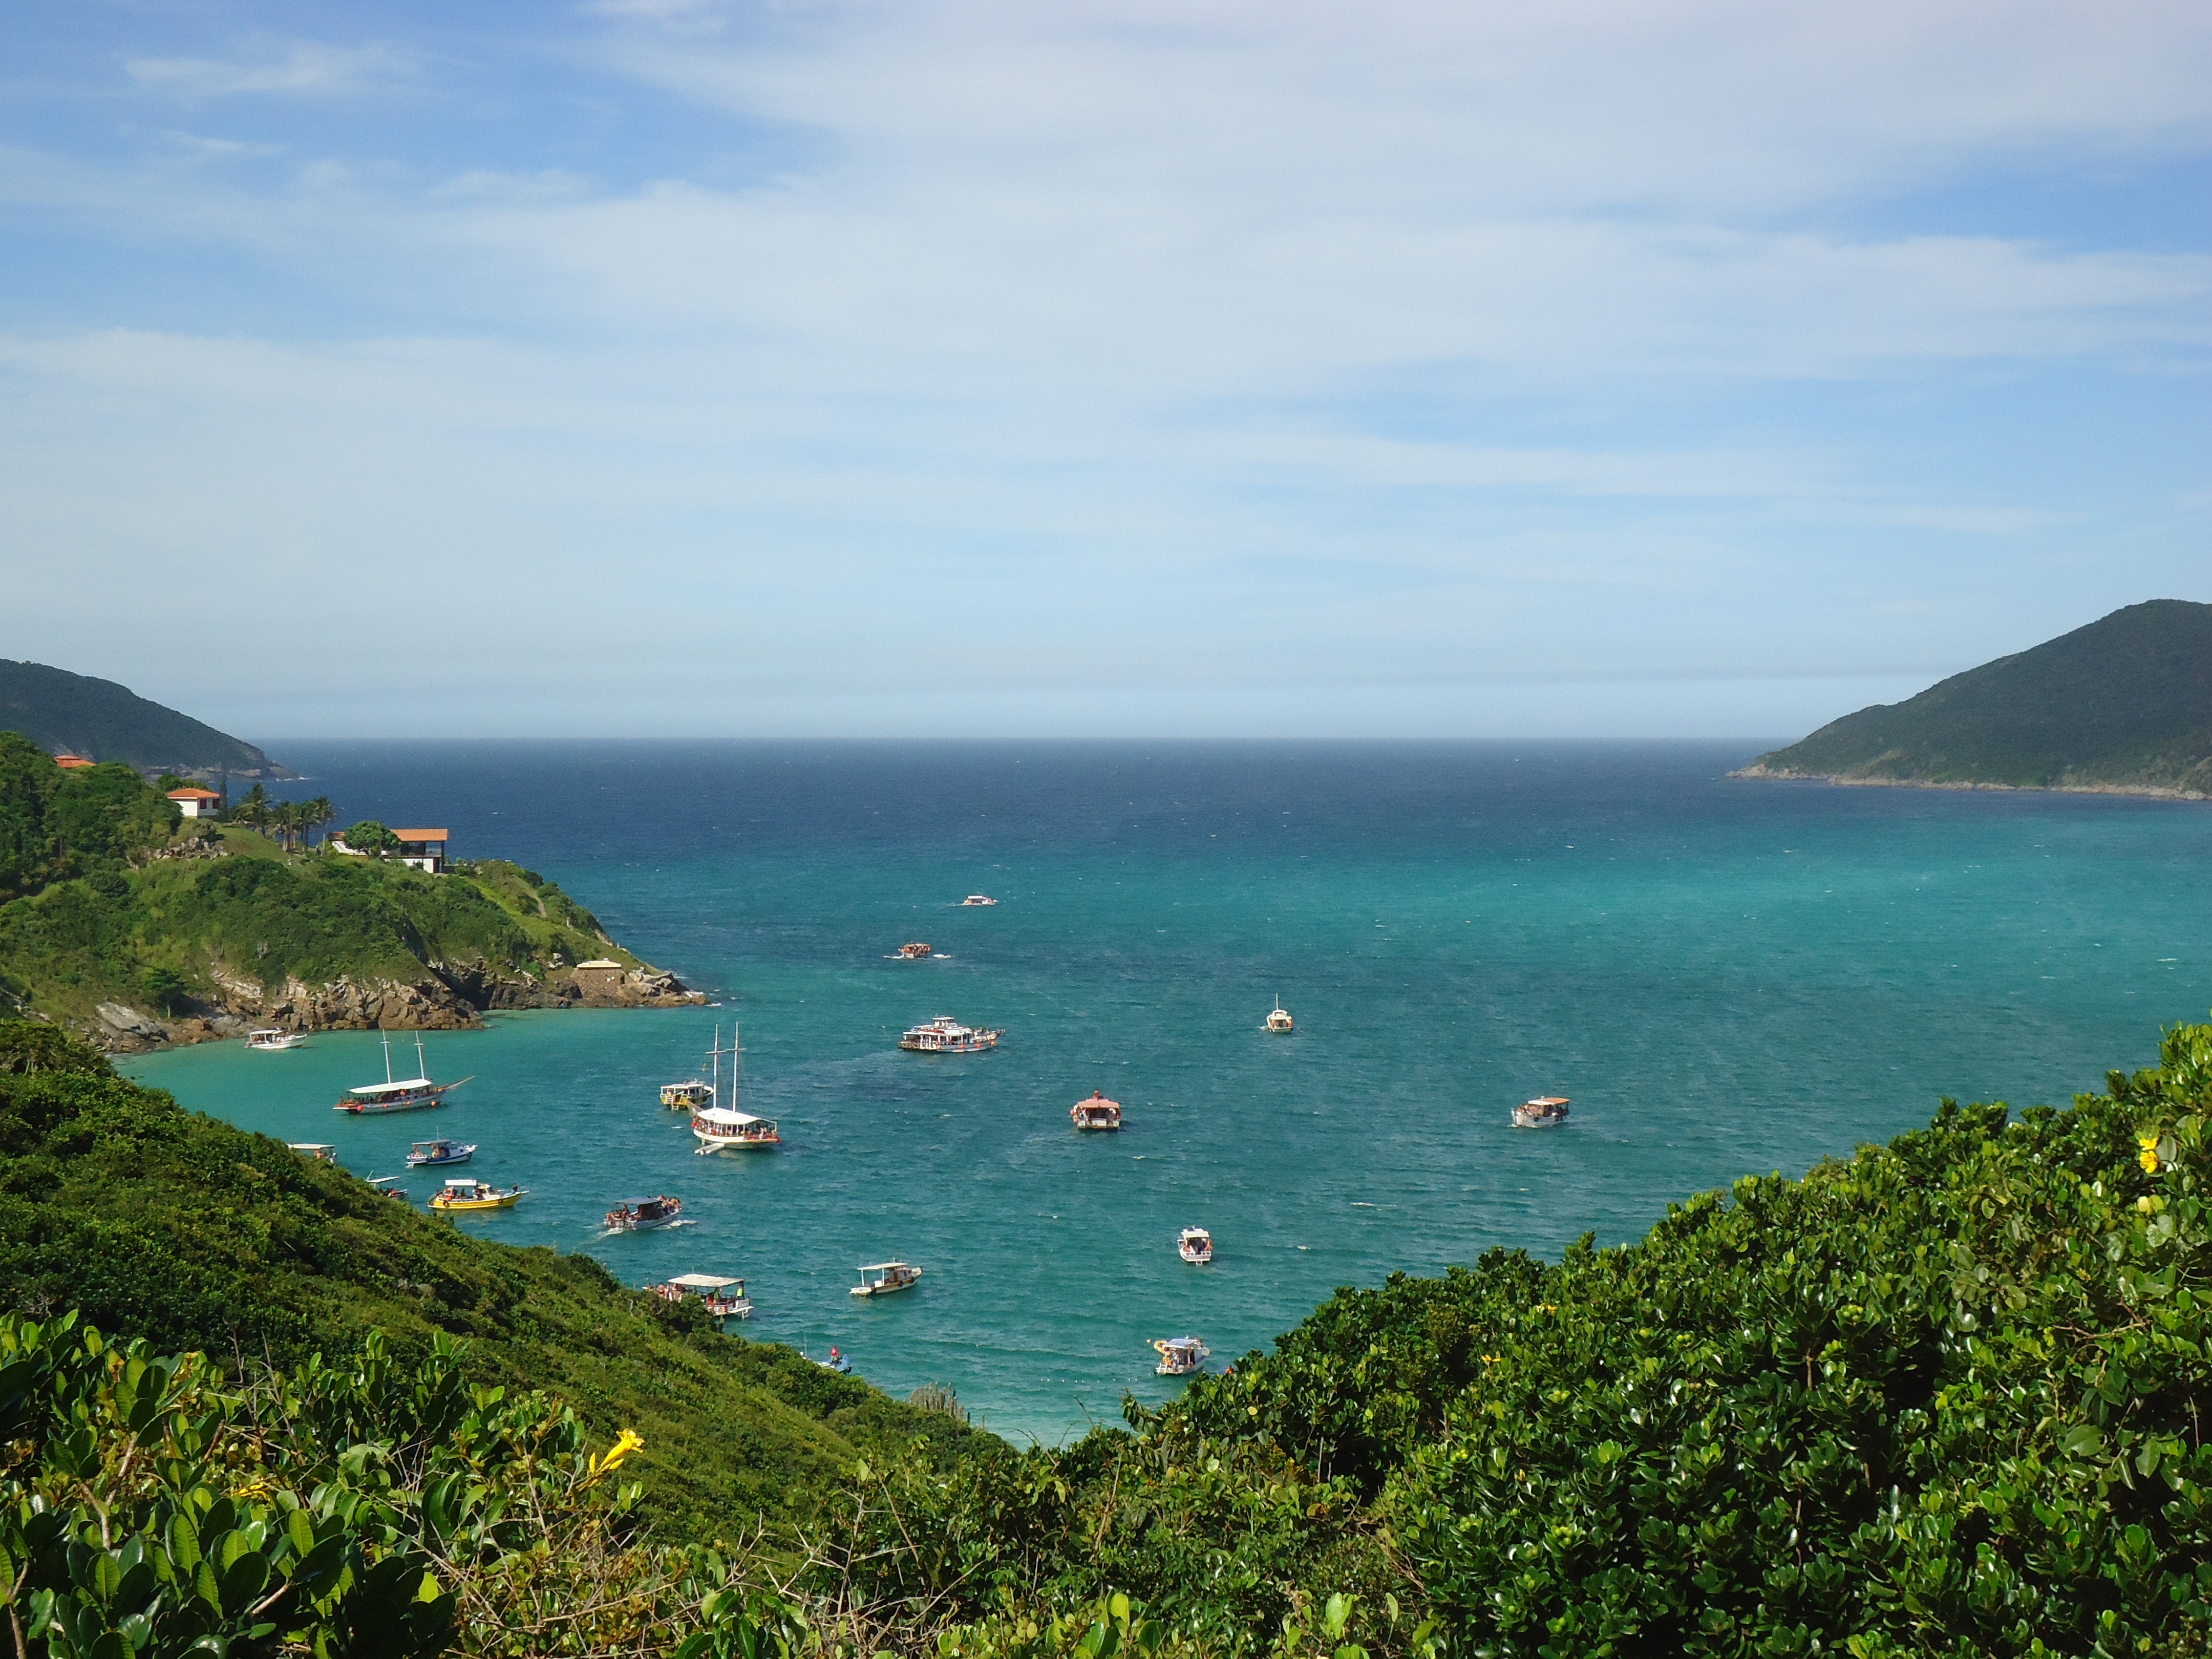
beach, landscape, sea, coast, water, sand, ocean, horizon, shore, summer, vacation, tourist, travel, cliff, cove, lagoon, bay, island, terrain, body of water, rio de janeiro, holidays, mar, rio, archipelago, caribbean, brazil, tropics, cape, islet, bathers, landform, arraial do cabo, regi o dos lagos, geographical feature